Artillery

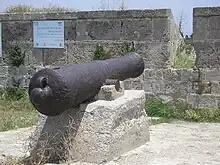
A 19th-century cannon, set in the wall of Acre to commemorate the city's resistance to the 1799 siege by Napoleon's troops.

The new Ming Dynasty established the "Divine Engine Battalion" (神机营), which specialized in various types of artillery. Light cannons and cannons with multiple volleys were developed. In a campaign to suppress a local minority rebellion near today's Burmese border, "the Ming army used a 3-line method of arquebuses/muskets to destroy an elephant formation".